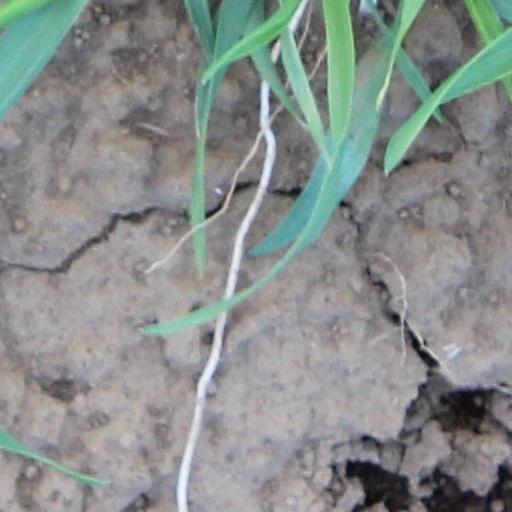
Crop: wheat